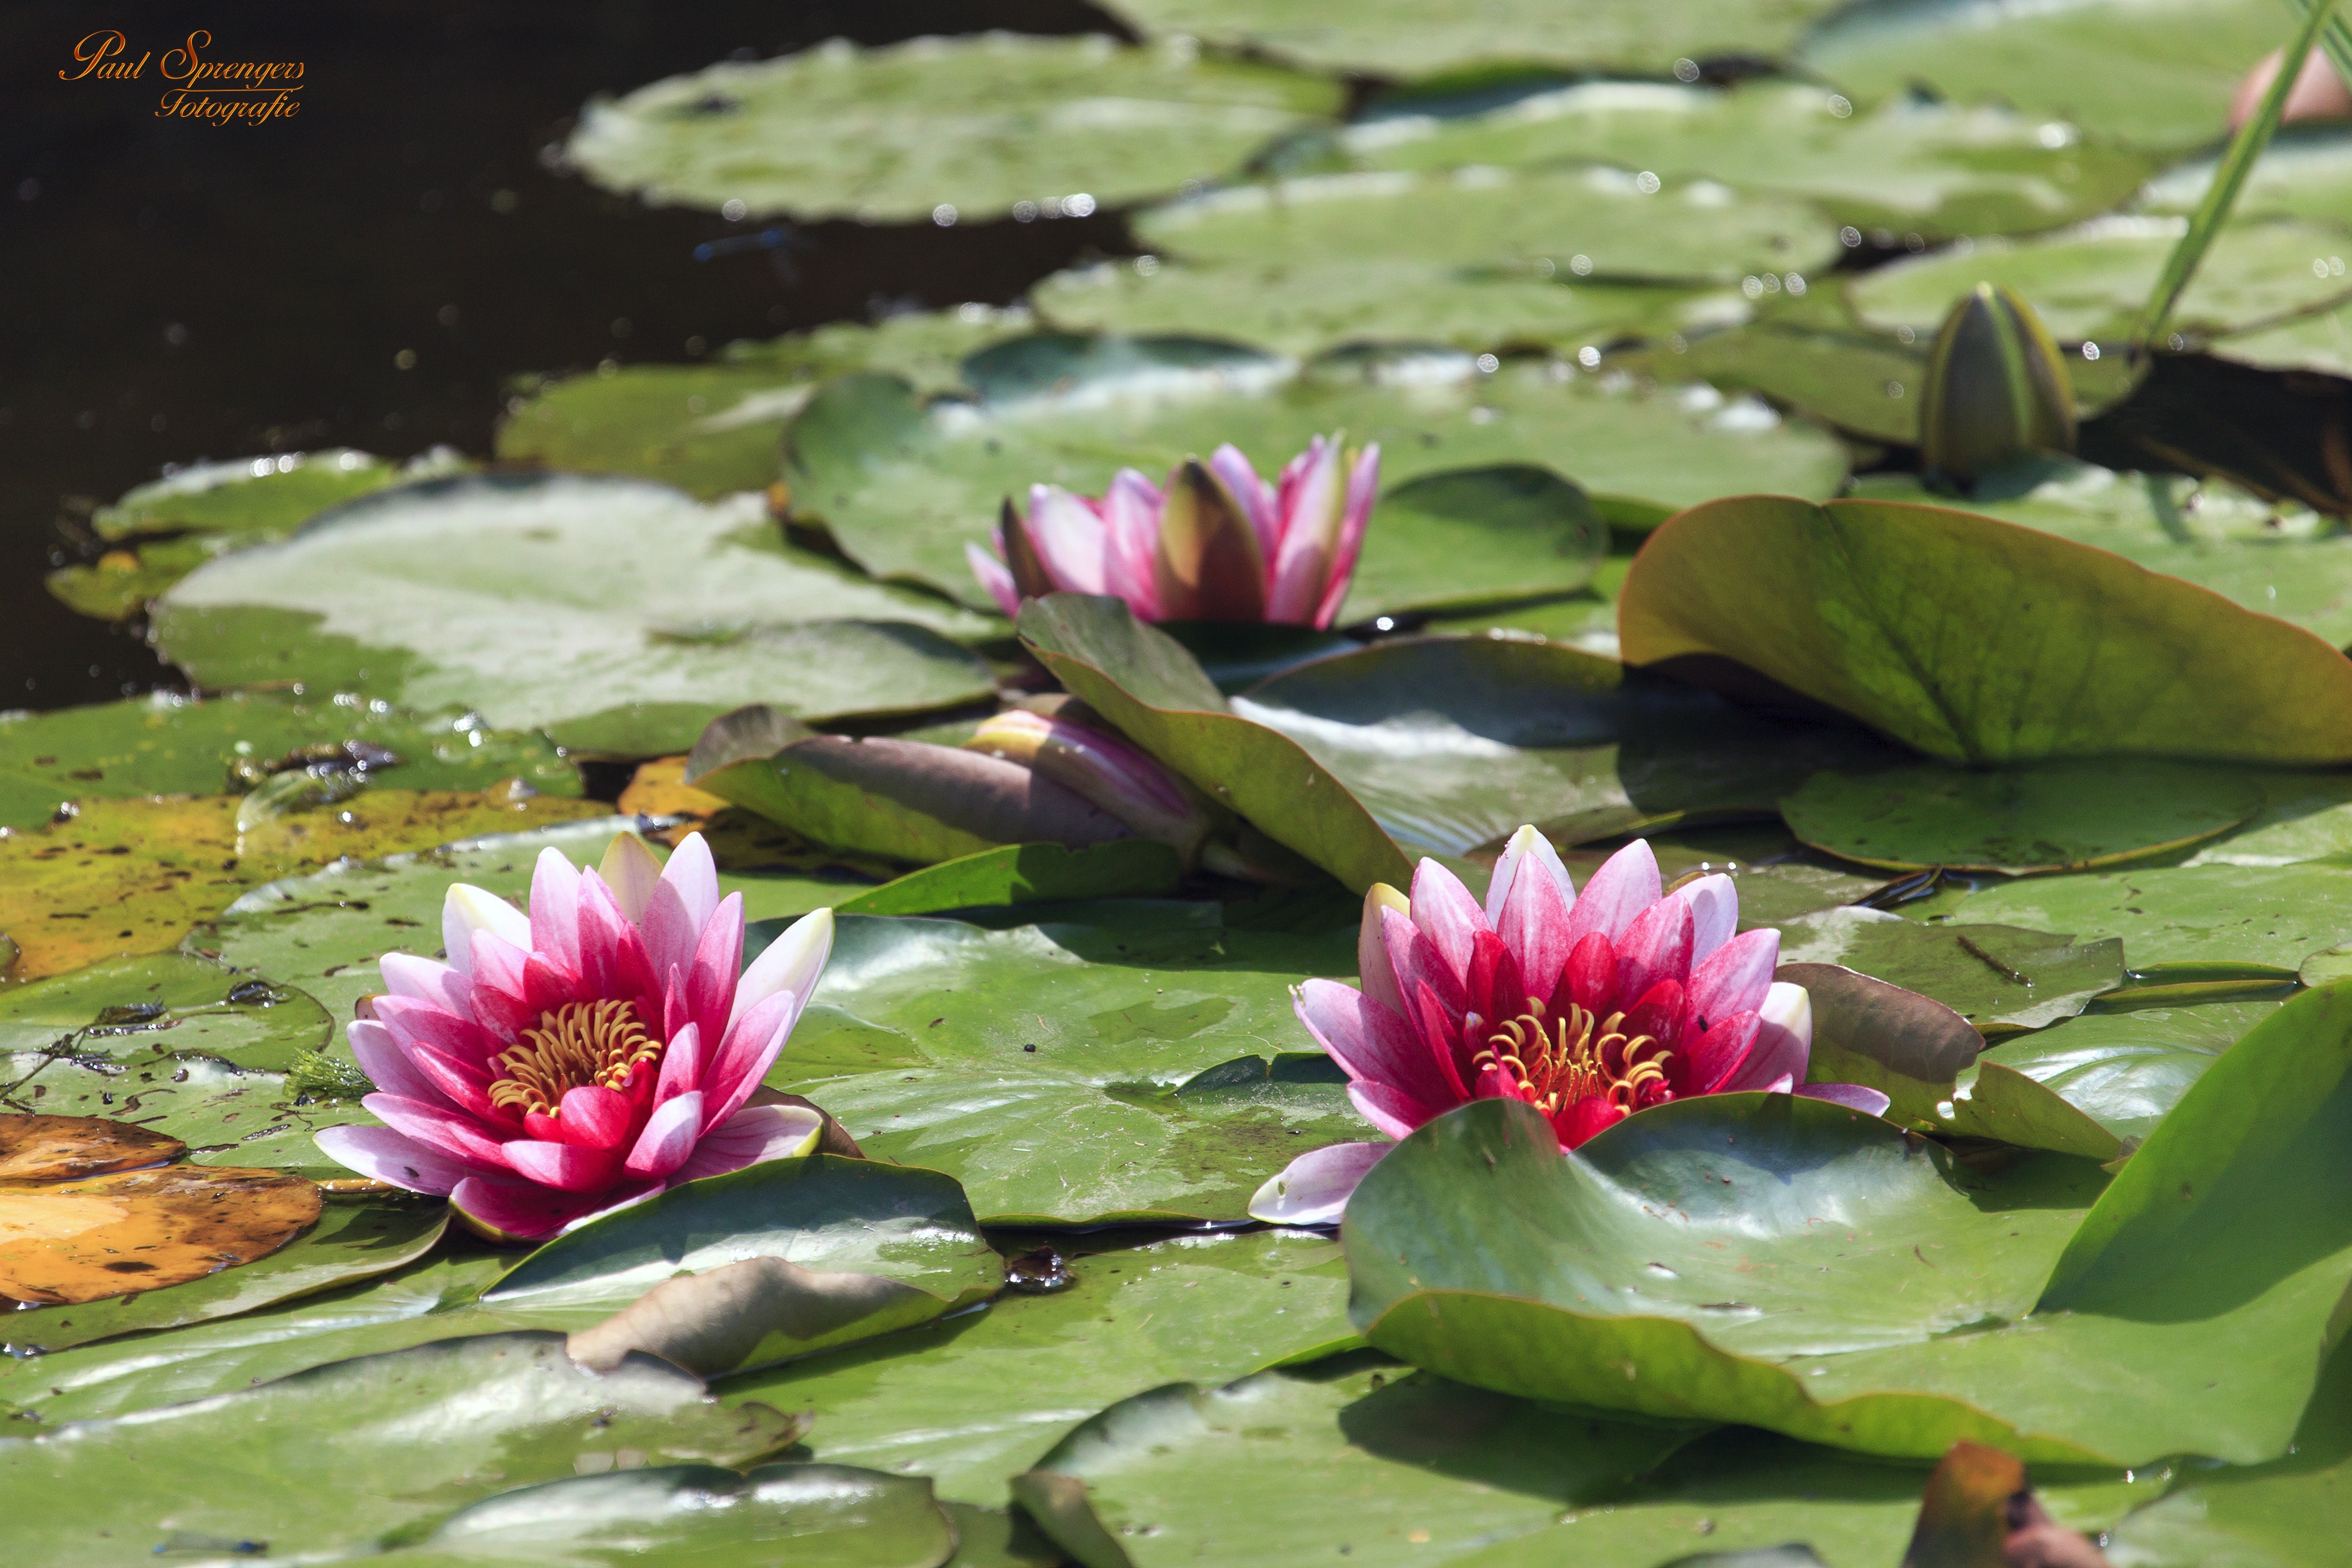
nature, blossom, plant, flower, petal, pond, botany, garden, sacred lotus, aquatic plant, flora, water lily, wildflower, leaves, lotus, natural water, floristry, flowering plant, land plant, lotus family, proteales